The Grasshopper and the Ants (film)

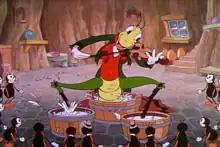
The grasshopper entertains the ant colony after they take him in during the winter.

The grasshopper is playing his fiddle, dancing and eating leaves. He notices some ants working hard collecting food. He laughs and calls an ant to him. He tells the ant that there is food on every tree and he sees no reason to work. He dances and sings that "The world owes us a living". The ant begins to dance too. The queen ant arrives, carried in a sedan chair, and sees the ant playing instead of working. The ant notices the queen and immediately goes back to work. The angry queen warns the grasshopper that he will change his tune when winter comes. The grasshopper blithely dismisses the queen's warning, saying that winter is a long way off.